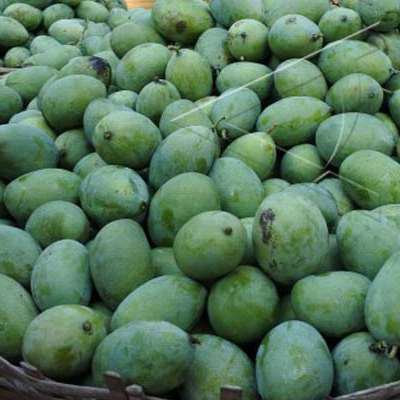
Label: Mango